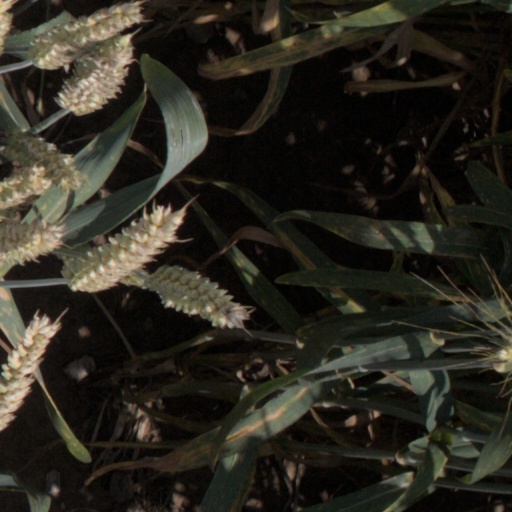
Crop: wheat